University of California

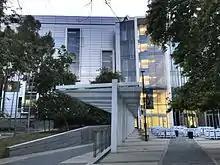
The California Institute for Telecommunications and Information Technology, jointly run by UC San Diego, UC Irvine, and UC Riverside.

At 40.8 million print volumes, the University of California library system is home to one of the largest collections of printed materials in the world. On July 27, 2021, all ten campuses went live with a unified online library catalog, UC Library Search. Besides on-campus libraries, the UC system also maintains two regional library facilities (one each for Northern and Southern California), which each accept older items from all UC campus libraries in their respective region. As of 2019, Northern Regional Library Facility is home to 7.4 million items, while Southern Regional Library Facility is home to 6.5 million items.